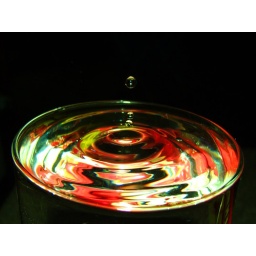
water drops in a glass filled with water. The colors derives from the box at the bottom of the glass